Antiaromaticity

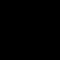
Cyclobutadiene

However, it has long been questioned if cyclobutadiene is genuinely antiaromatic and recent discoveries have suggested that it may not be. Cyclobutadiene is particularly destabilized and this was originally attributed to antiaromaticity. However, cyclobutadiene adopts more double bond character in two of its parallel bonds than others and the π electrons are not delocalized between the two double-bond-like bonds, giving it a rectangular shape as opposed to a regular square. As such, cyclobutadiene behaves like two discrete alkenes joined by two single bonds, and is therefore non-aromatic rather than antiaromatic.